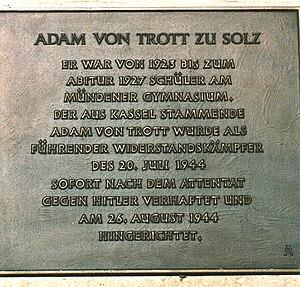
Adam von Trott zu Solz est un juriste, diplomate et résistant allemand au nazisme, né le 9 août 1909 à Potsdam et mort le 26 août 1944 à la prison de Plötzensee à Berlin.